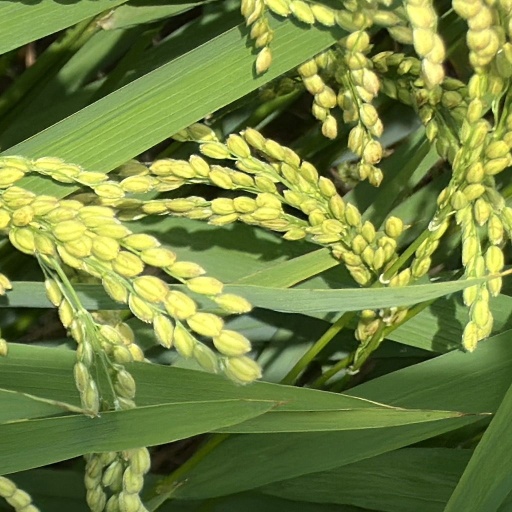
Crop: rice